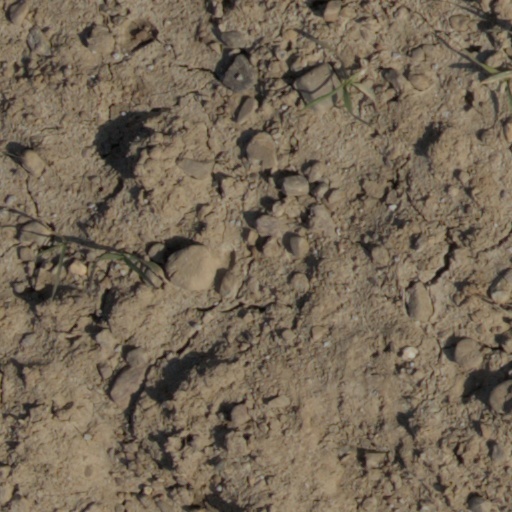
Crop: wheat